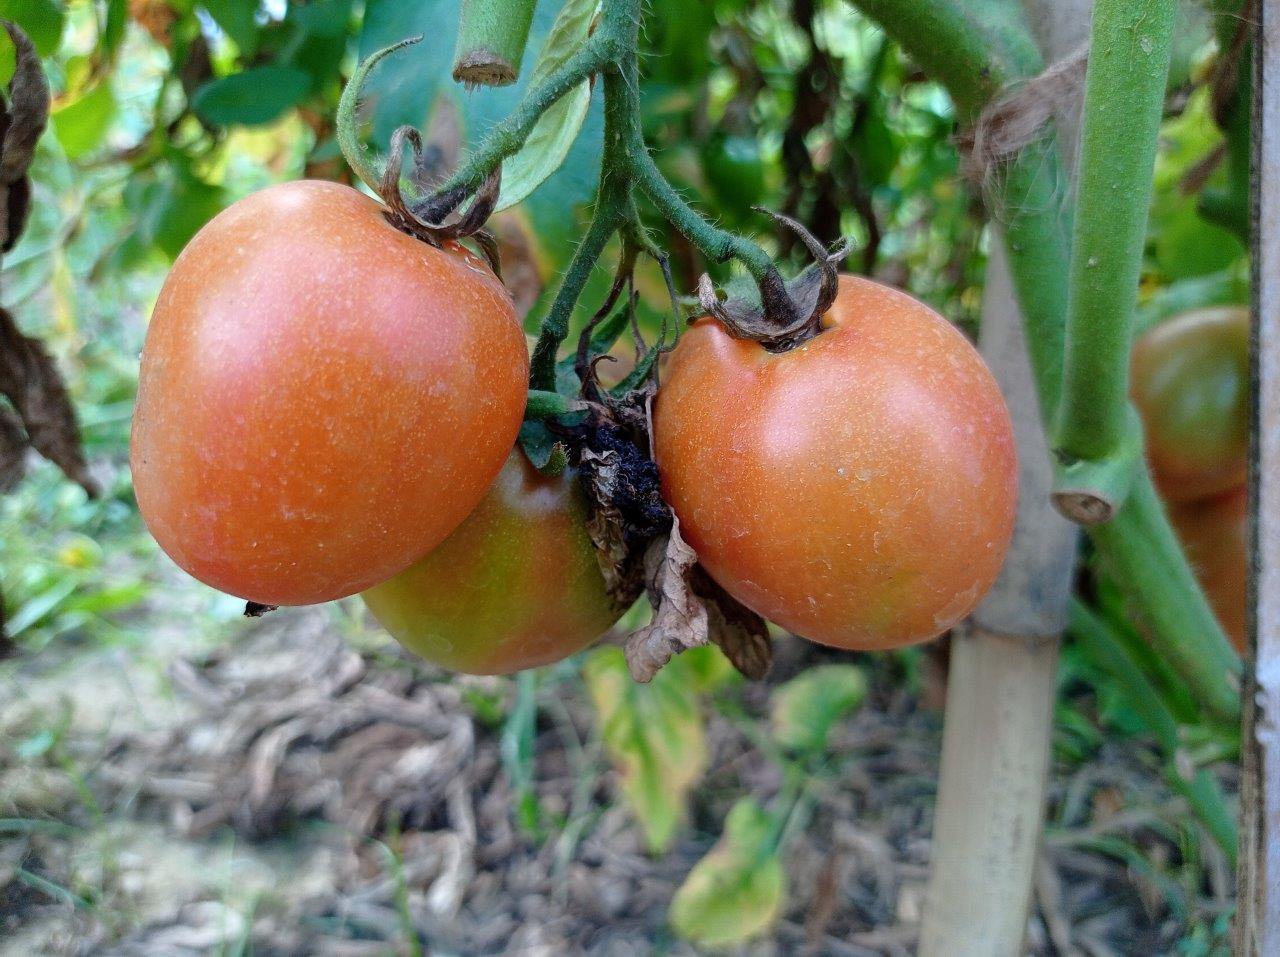
Maturity: Mature